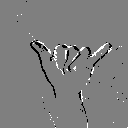
ASL letter: y